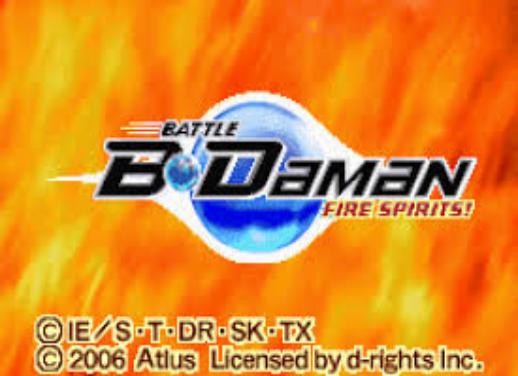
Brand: B-Daman
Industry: Leisure